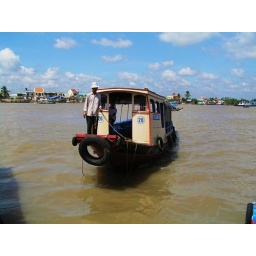
Looked thru my archive and found this one. It's a passenger boat in the Mekong river in Ho Chih Minh.